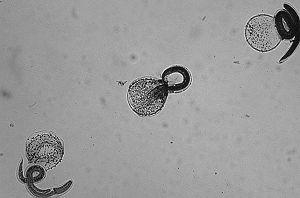
Baylisascaris procyonis, communément appelé « ascaris du raton laveur », est un nématode qui est omniprésent chez les ratons laveurs et dont les larves causent la toxocarose chez les hôtes intermédiaires par lesquels elles migrent. L'infection de l'homme par ce parasite est une anthropozoonose rare mais fort dangereuse, car la larve du parasite peut passer dans le cerveau et causer des dommages. La crainte de cette infection de l'homme a augmenté au fil des ans parce que l'urbanisation des régions rurales augmente la proximité des ratons laveurs et la possibilité d'interaction entre eux et l'homme.